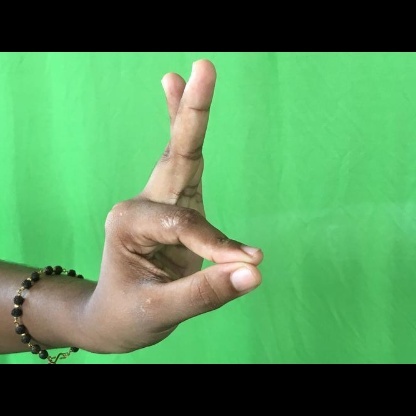
Mudra: Hamsasyam